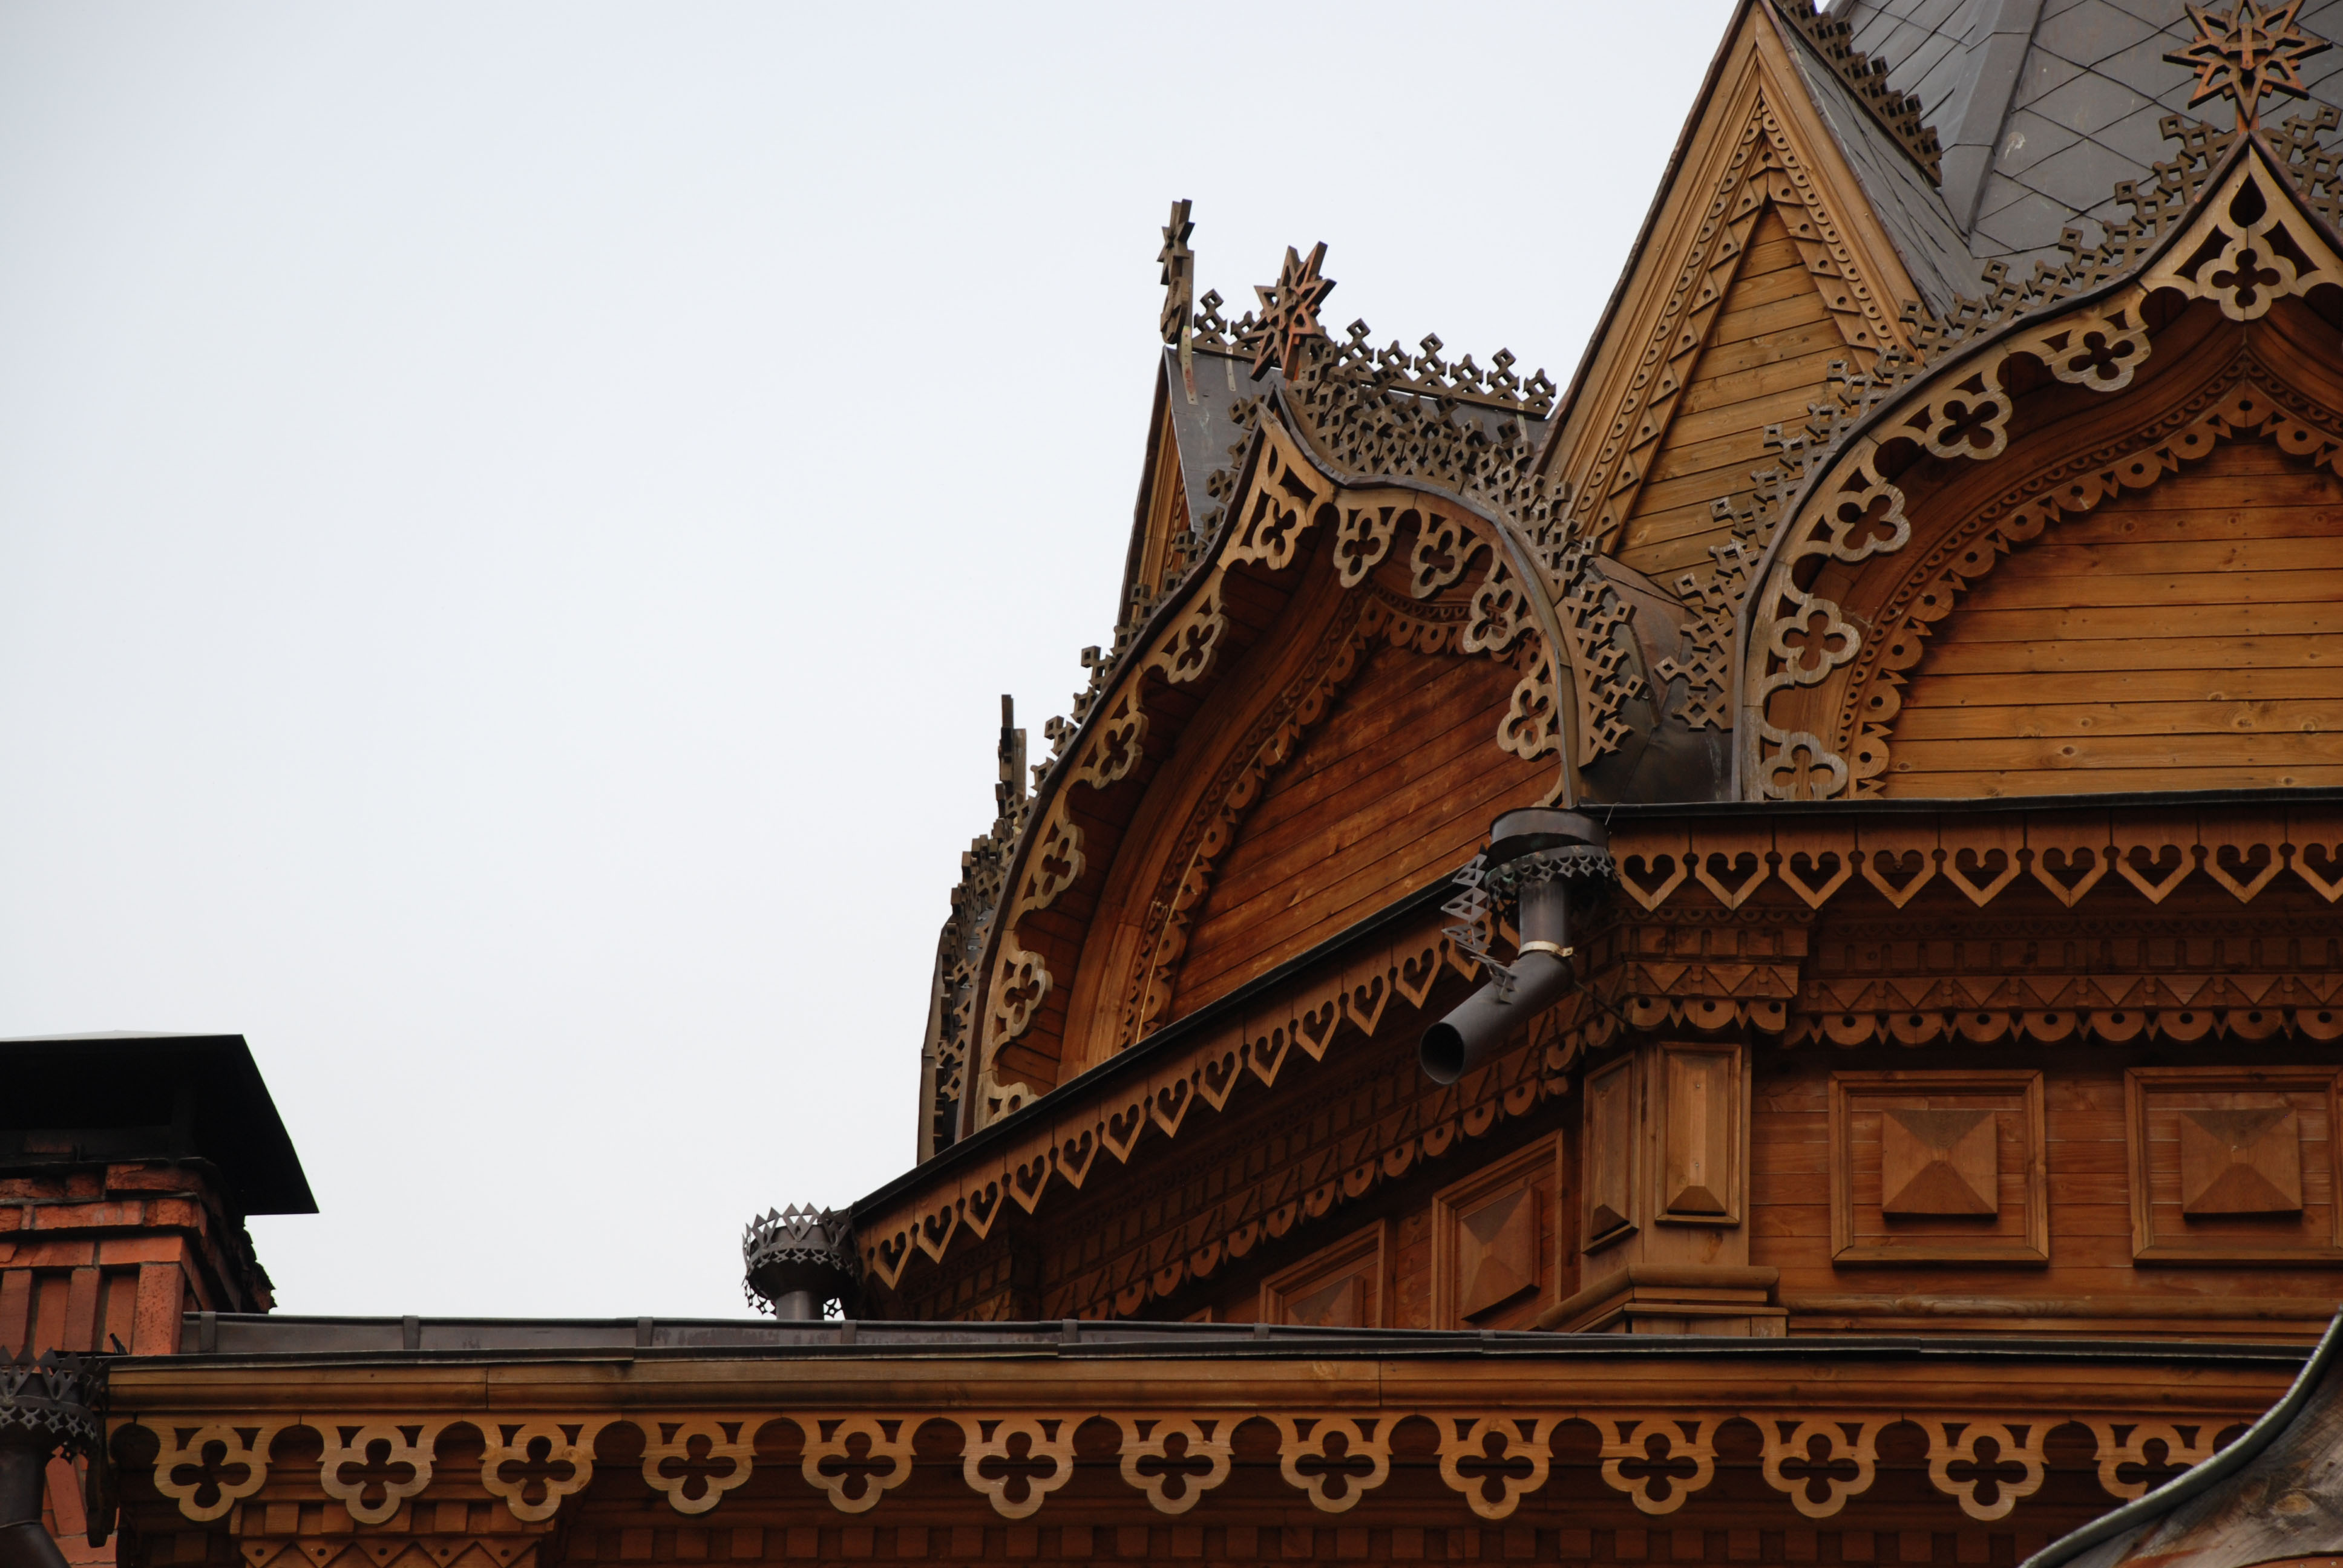
architecture, building, palace, tower, landmark, facade, church, nikon, place of worship, temple, moscow, russia, d80, moskau, nikond80, moscou, churhes, ancient history